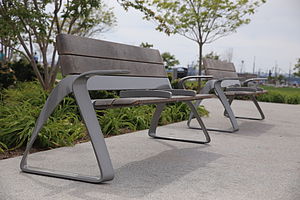
Fjendtlig arkitektur
To parkbænke med ribber, som gør det ubehageligt at ligge ned.
Fjendtlig arkitektur eller defensiv arkitektur eller dark design er fællesbegreber for forskellige arkitekturelementer, der forsøger at få bestemte befolkningsgrupper til ikke at opholde sig i længere tid i forskellige områder. Hjemløse forhindres således i at finde sovepladser ved at bænke fjernes eller udformes, så man ikke kan ligge på dem, mens graffiti forhindres f.eks. ved at benytte materialer, der ikke tager imod maling eller hvor det er let at fjerne graffitien igen. Bænke designes til korte ophold, for eksempel ved at fjerne ryglæn, benytte hårde og kolde materialer og benytte proportioner, som gør det ubehageligt at sidde ned i længere tid.